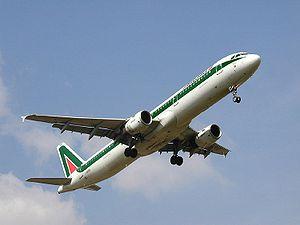
Mardi 11 janvier 2008 : l'église catholique italienne, évoquant « les progrès de la science en matière de vie humaine », demande une révision de la loi de 1978 sur la légalisation de l'avortement. Le cardinal Giovanni Bagnasco, président de la conférence épiscopale demande au législateur de formuler des lois qui « respectent davantage la vie humaine ». Les avortements ont diminué de 234 000 en 1982 à quelque 130 000 en 2007.
Arménie : L'état d'urgence est instauré pour vingt jours dans la capitale Erevan après une soirée de violence qui a fait 8 morts et 131 blessés. Depuis le 19 février, l'opposition conteste la victoire du premier ministre Serge Sarkissian face à l'ancien président Levon Ter-Petrossian qui est placé en résidence surveillée.